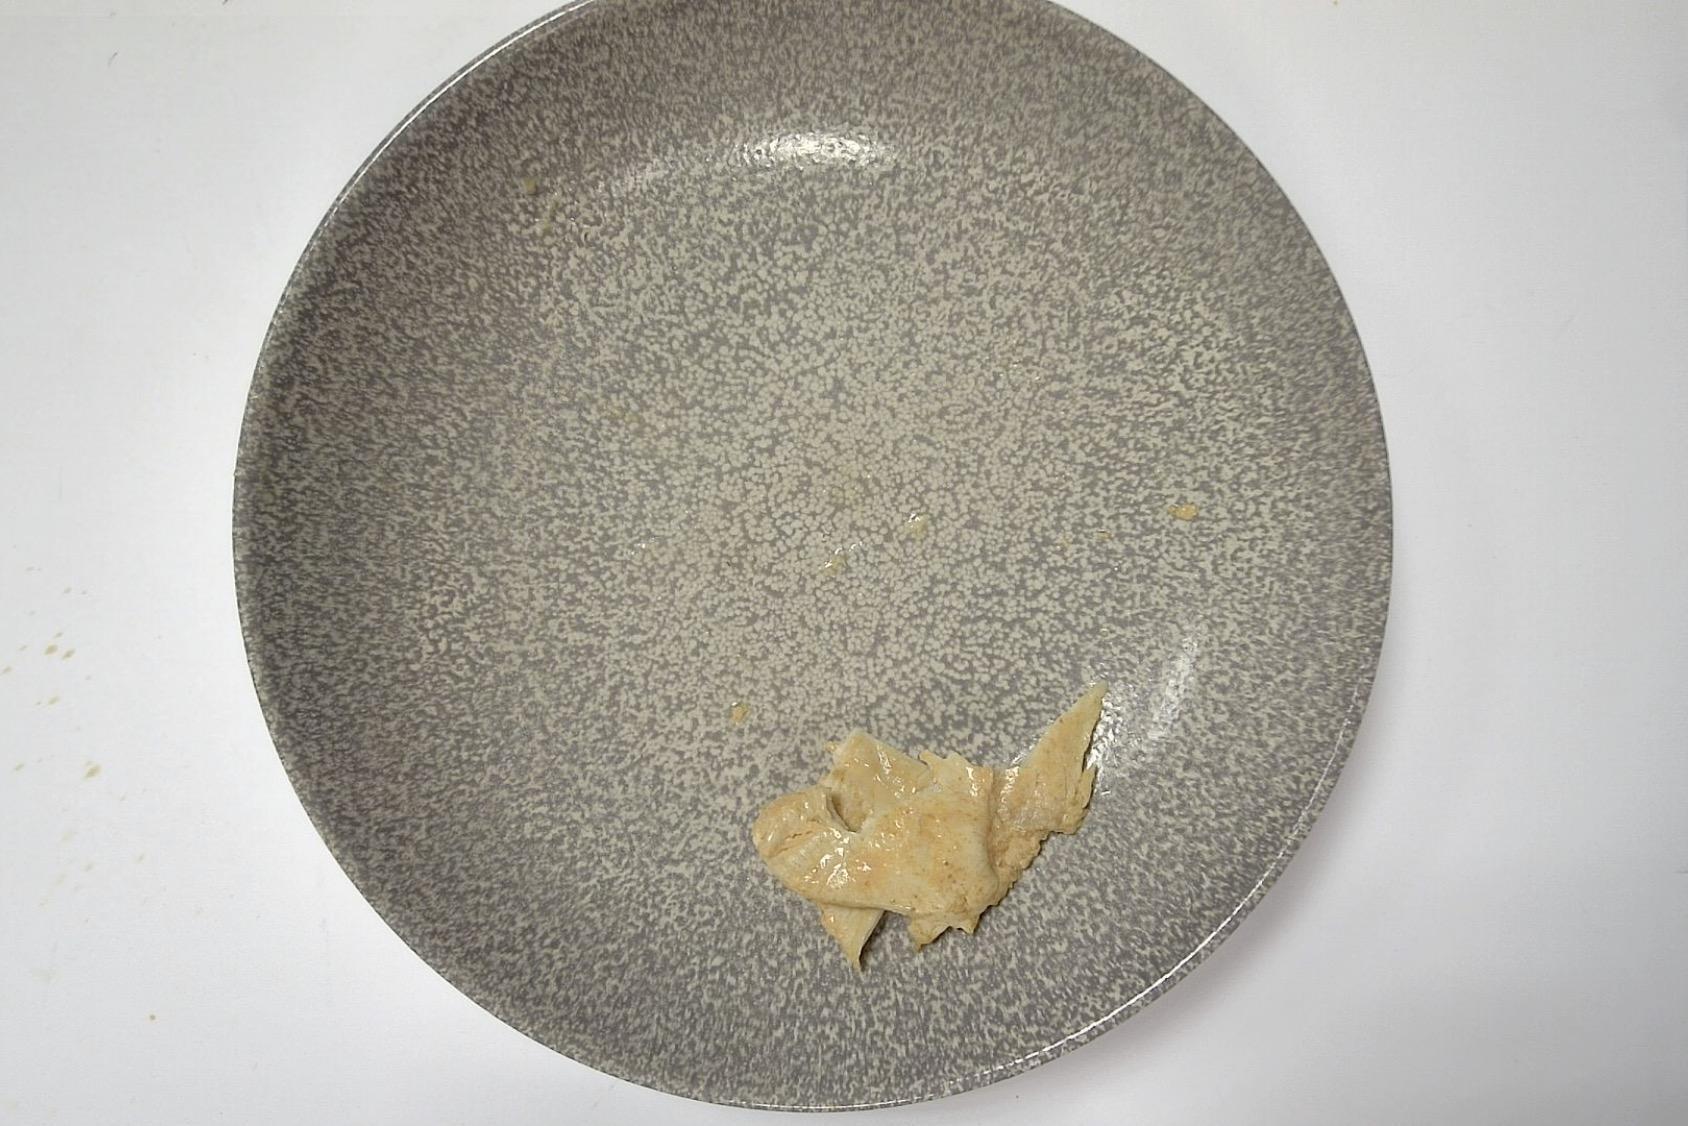
Dish: Hähnchenbrustfilet mit Reis, Paprikasauce und Beilagensalat
Portion size: Große Portion
Ingredients: rice, dressing-portion, iceberg-lettuce, coleslaw, paprika-or-bell-pepper, cream, brown-sauce, chicken
Weight as served: 421 g
Energy as served: 368,55 kcal (1.549,98 kJ)
Fat: 9,687 g (saturated: 3,037 g)
Carbohydrates: 42,466 g (sugar: 12,588 g)
Protein: 25,83 g
Salt: 5,252 g
Weight after return: 395 g
Energy after return: 345,789 kcal